Daniela Caracas

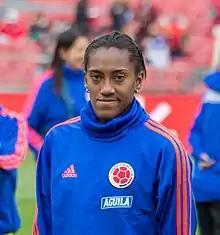
Caracas with Colombia in 2019

Daniela Caracas González (born 25 April 1997) is a Colombian professional footballer who plays as a centre-back for Liga F club Espanyol and the Colombia national team.